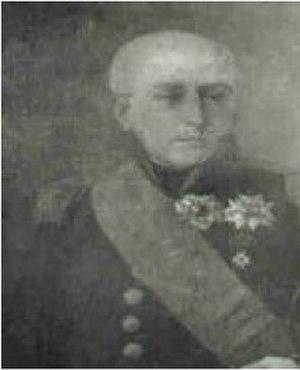
Raymond Gaspard de Bonardi, comte de Saint-Sulpice, né le 23 octobre 1761 à Paris, mort le 20 juin 1835 à Paris, est un général français de la Révolution et de l’Empire.
Le régiment de dragons de la Garde impériale est une unité de cavalerie lourde française créée le 15 avril 1806 par Napoléon Iᵉʳ. En service dans la cavalerie de la Garde impériale jusqu'à sa dissolution en 1815, ce régiment porte aussi le nom de « dragons de l’Impératrice » en hommage à sa marraine, Joséphine de Beauharnais. Sous l'Empire, les dragons forment, avec les grenadiers à cheval, la brigade de cavalerie lourde de la Garde impériale.